TV Guide's 100 Greatest Episodes of All Time

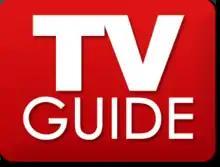

100 Greatest Episodes of All Time (1997) and Top 100 Episodes of All Time (2009) are lists of the 100 "best" television show episodes on U.S. television as published by "TV Guide". The first list, published on June 28, 1997, was produced in collaboration with Nick at Nite's TV Land. The revised list was published on June 15, 2009. Both lists exclude game shows and variety shows, but include situation comedies and drama series.